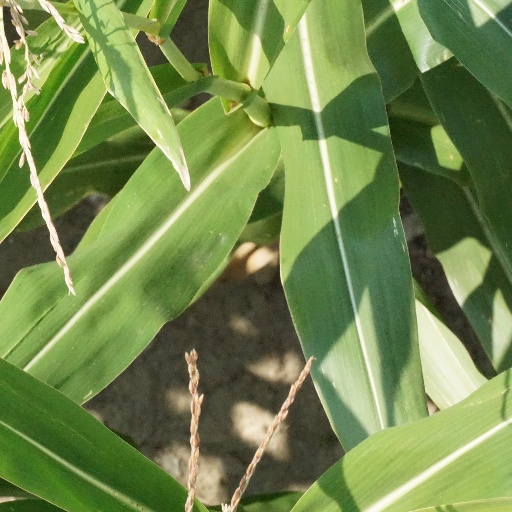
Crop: maize; corn